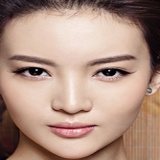
diễn viên Trương Thiên Ái